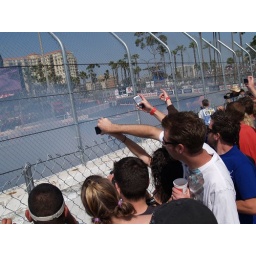
You can kinda of see the car through all the smoke above the guy wearing the blue press vest